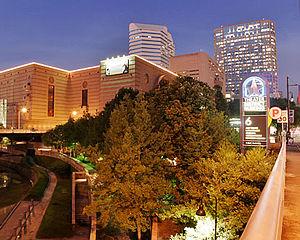
Le Houston Theater District est un quartier de 17 blocs dans le centre ville de Houston au Texas. Il abrite neuf institutions d'arts du spectacle, mais aussi des jardins, des restaurants, des cinémas autour de Bayou Place. Il est le deuxième quartier des spectacles des États-Unis en nombre de places derrière Broadway à New York. Plus de deux millions de spectateurs chaque année.